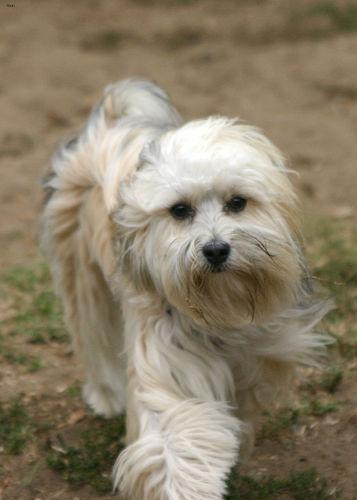
Breed: havanese